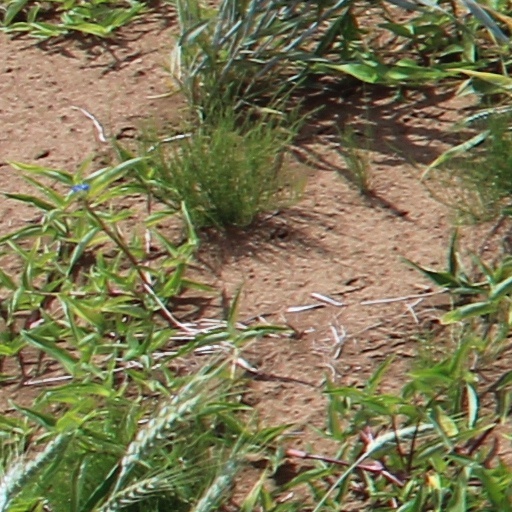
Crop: wheat